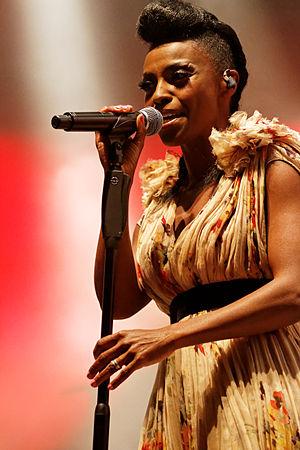
Morcheeba est un groupe de musique britannique originaire de Londres, mélangeant downtempo, trip hop, rhythm and blues et pop. Il est formé des frères Paul Godfrey et Ross Godfrey ainsi que de la chanteuse Skye Edwards.
Skye Edwards, née le 27 mai 1974 à Londres, est une chanteuse britannique. Jusqu'en 2003, elle était la chanteuse du groupe Morcheeba qu'elle quitta pendant sept ans avant un retour au sein de la formation en 2010.